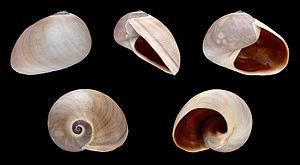
Les Naticidae sont une famille de mollusques de la classe des gastéropodes, et de l'ordre des Littorinimorpha.